Crema Cathedral

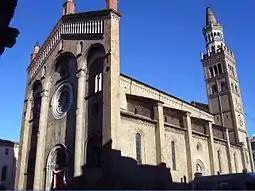
Crema Cathedral

Crema Cathedral ("Cattedrale di Santa Maria Assunta") is a Roman Catholic cathedral in Crema, northern Italy. Dedicated to the Assumption of the Virgin Mary, it is the seat of the Bishop of Crema.